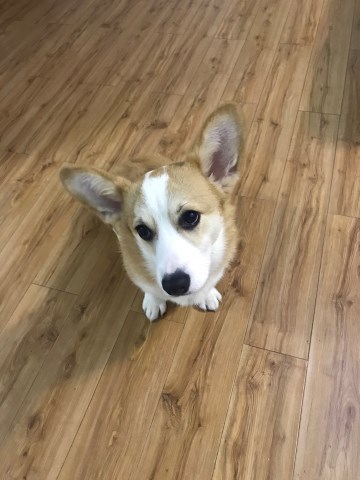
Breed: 2909-n000116-Cardigan